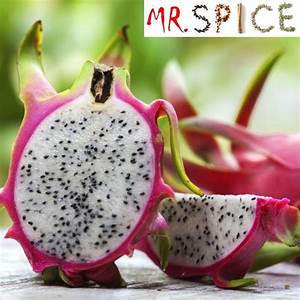
Label: Dragonfruit